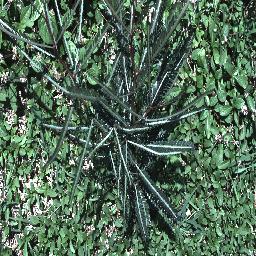
Label: parkinsonia